Walking in the United Kingdom

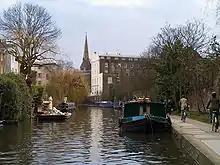
The Regent's Canal near St Mark's Regents' Park

W. A. Poucher (1891–1988) wrote several hillwalking guide books, in the 1960s, which describe, in detail, the various routes up specific mountains, along with the precautions needed and other practical information useful to walkers. The guides cover Wales, Peak District, Scotland, Isle of Skye and the Lake District. Even more detailed guides were written by Alfred Wainwright (1907–1991) but these are mainly restricted to the Lake District and environs. His main series of seven books was first published between 1955 and 1966. Both authors describe the major paths, their starting points and the peaks where they end, with important landmarks along each route. Neither is entirely comprehensive. More recently Mark Richards has written numerous walking guides, especially for the Lake District, for the publisher Cicerone Press, who are now the leading publisher of walking guides in Britain. The Scottish Mountaineering Club are, through the experience and knowledge of their members, the largest publishers of guidebooks to climbing and walking in Scotland.